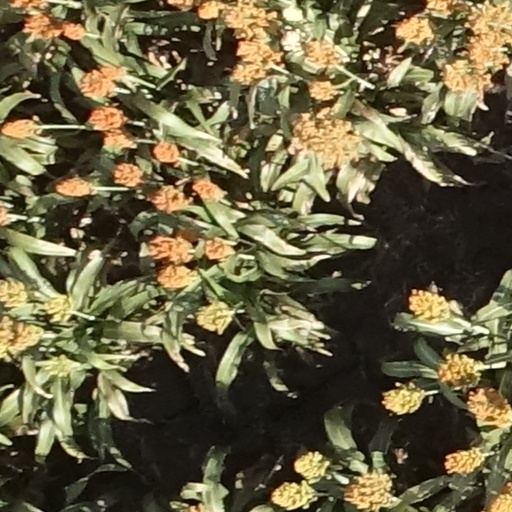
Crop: sorghum